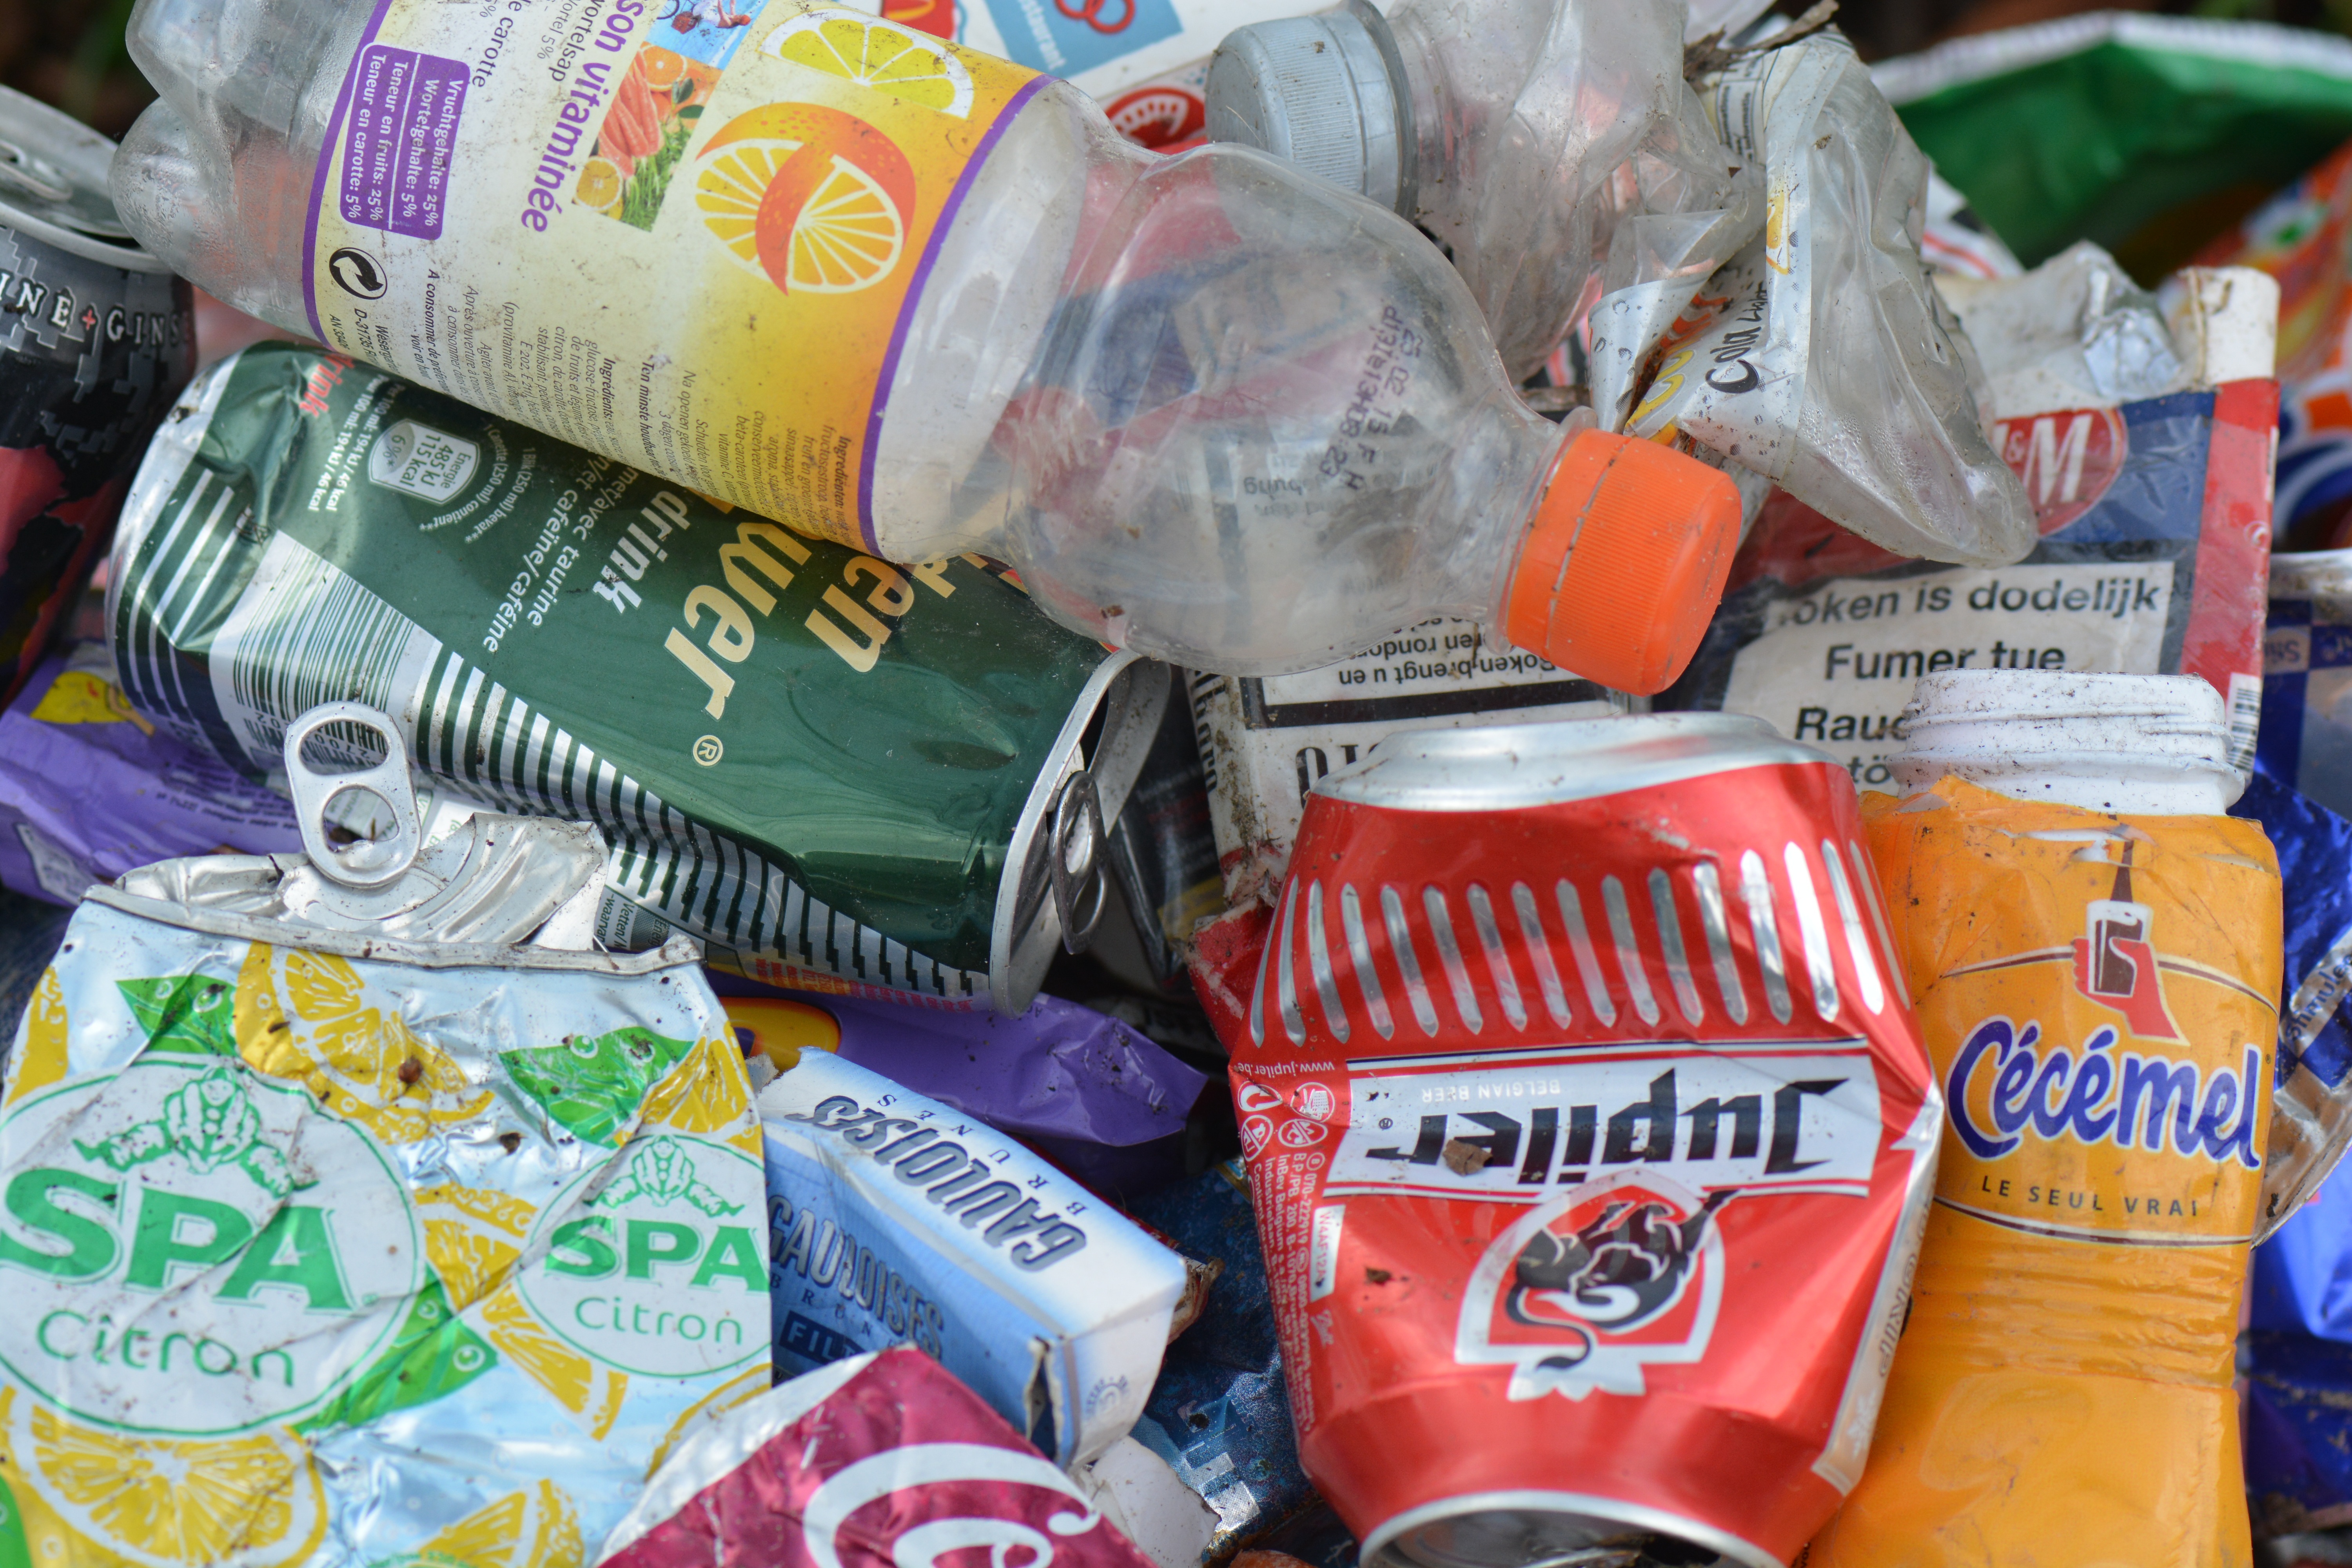
food, product, waste, cans, garbage, junk food, illegal dumping